Garmon

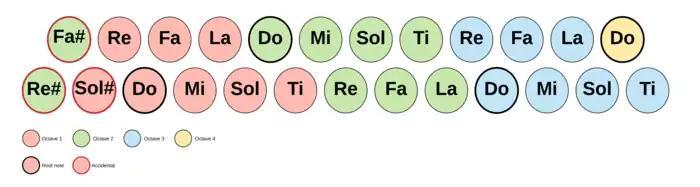

The bass keyboard is arranged so that the principal chords for the major key are in the outer row, placed in circle of fifths order; the principal chords for the harmonic minor key are in the middle row; free bass notes are in the inner row. One free bass accidental note is included.